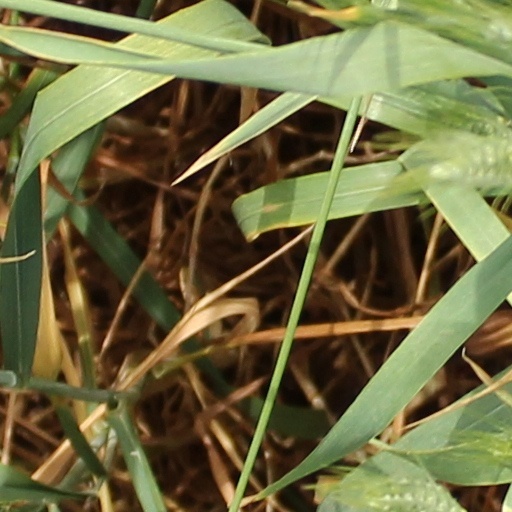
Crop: wheat